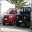
Label: ambulance